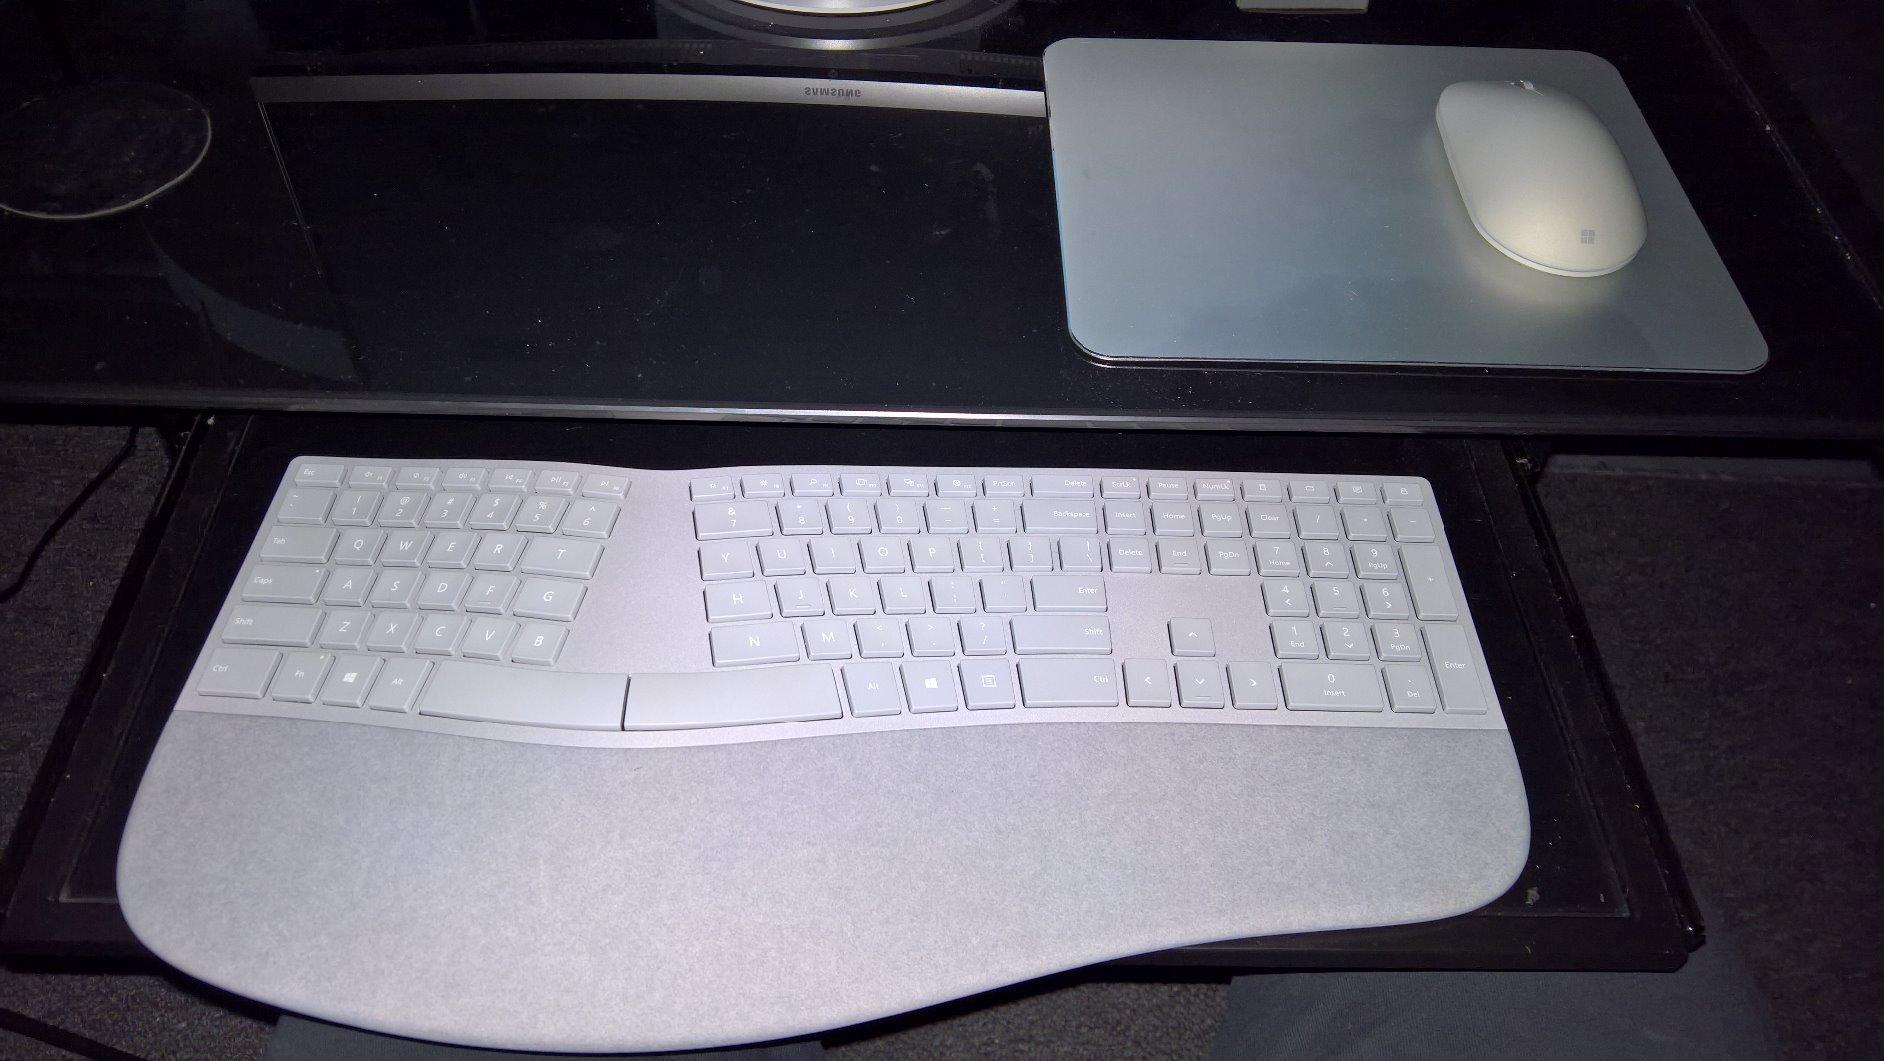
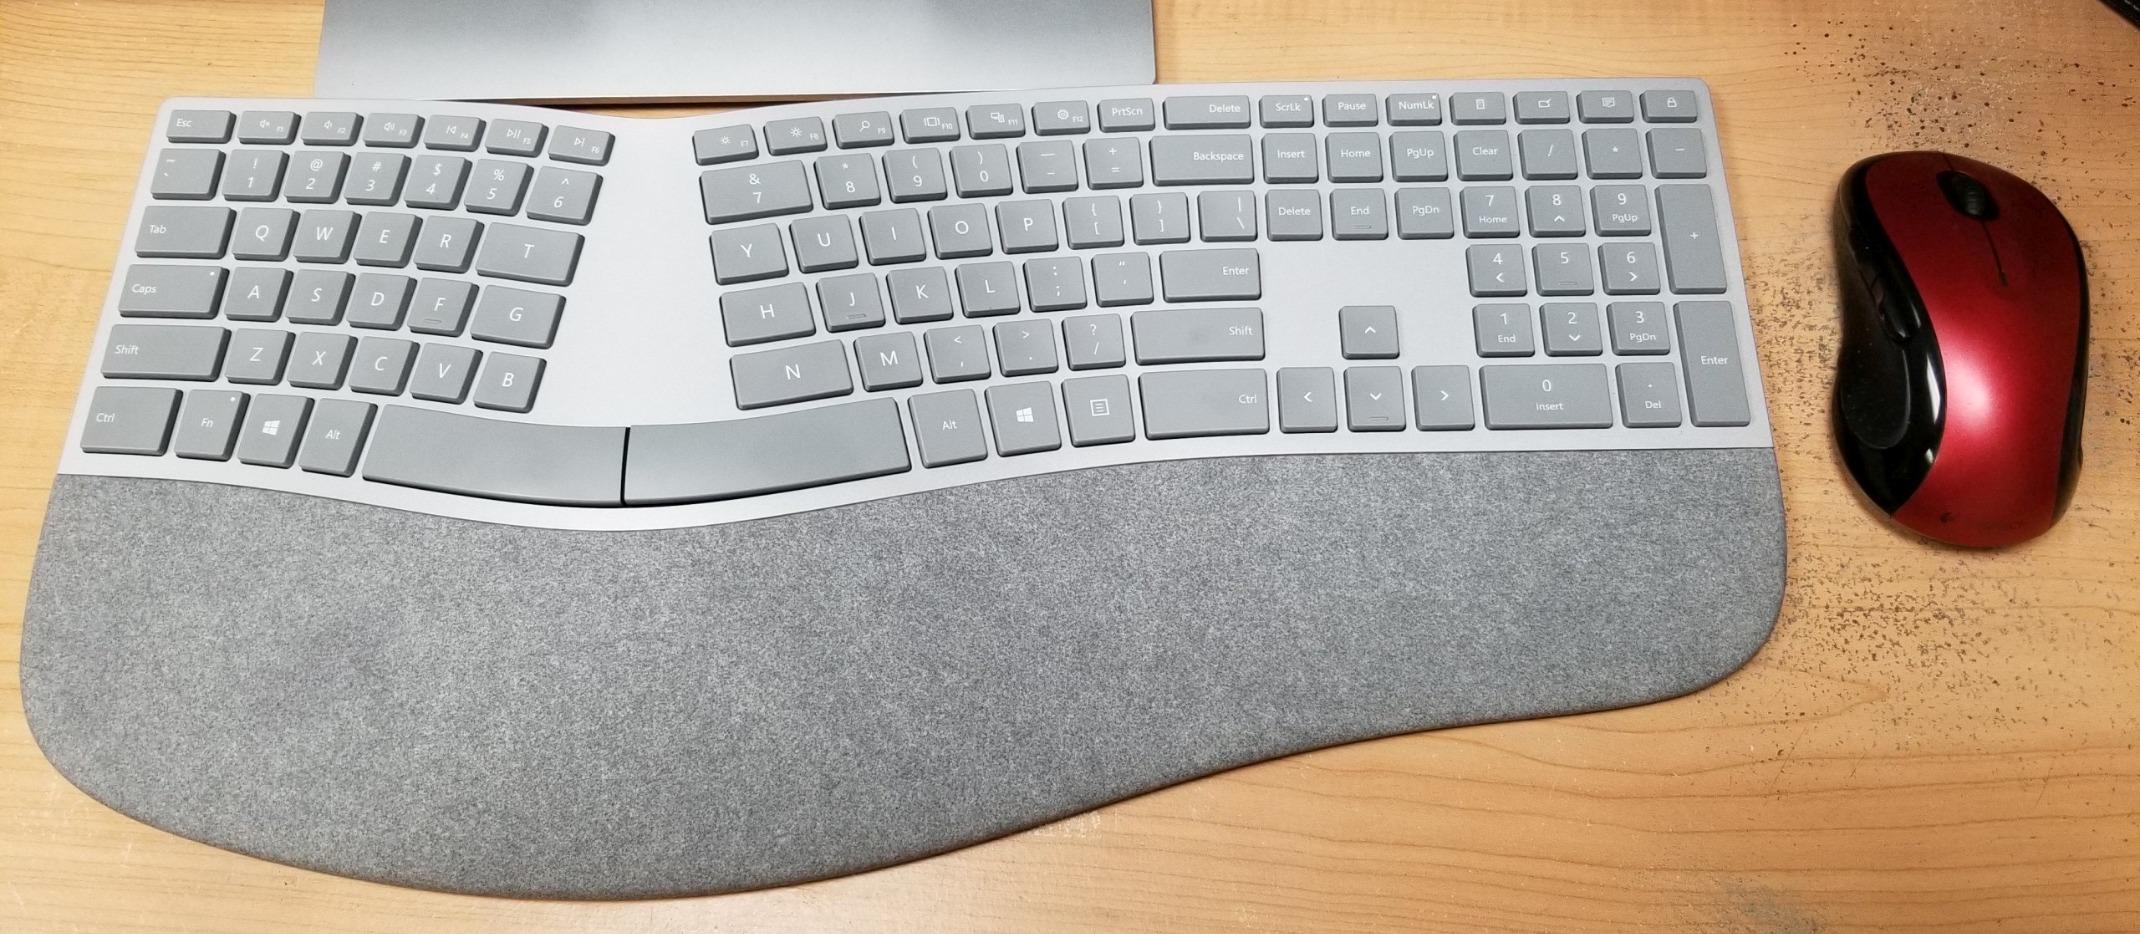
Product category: keyboard
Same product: yes